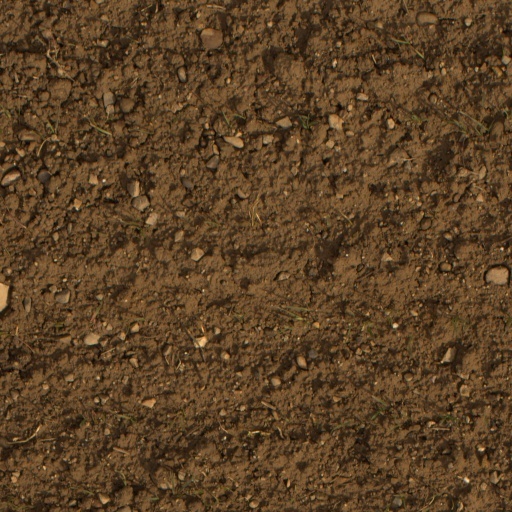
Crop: wheat